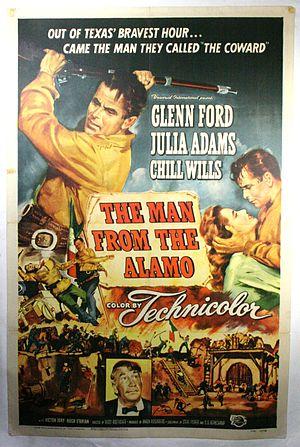
Le Déserteur de Fort Alamo est un western américain réalisé par Budd Boetticher, sorti en 1953.